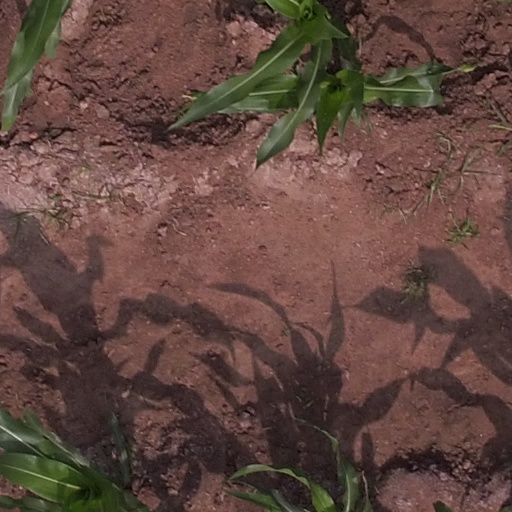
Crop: maize; corn